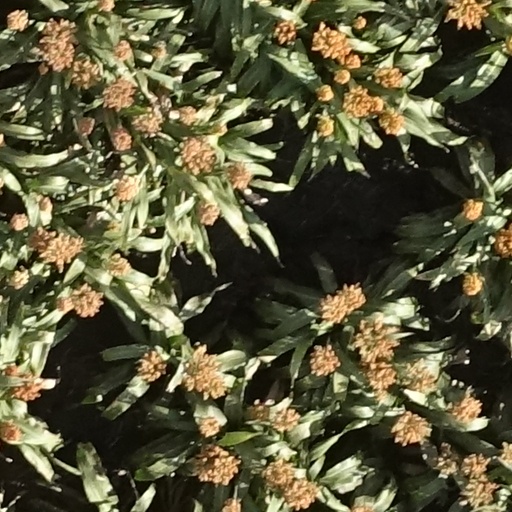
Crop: sorghum